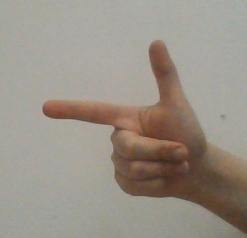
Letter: yaa